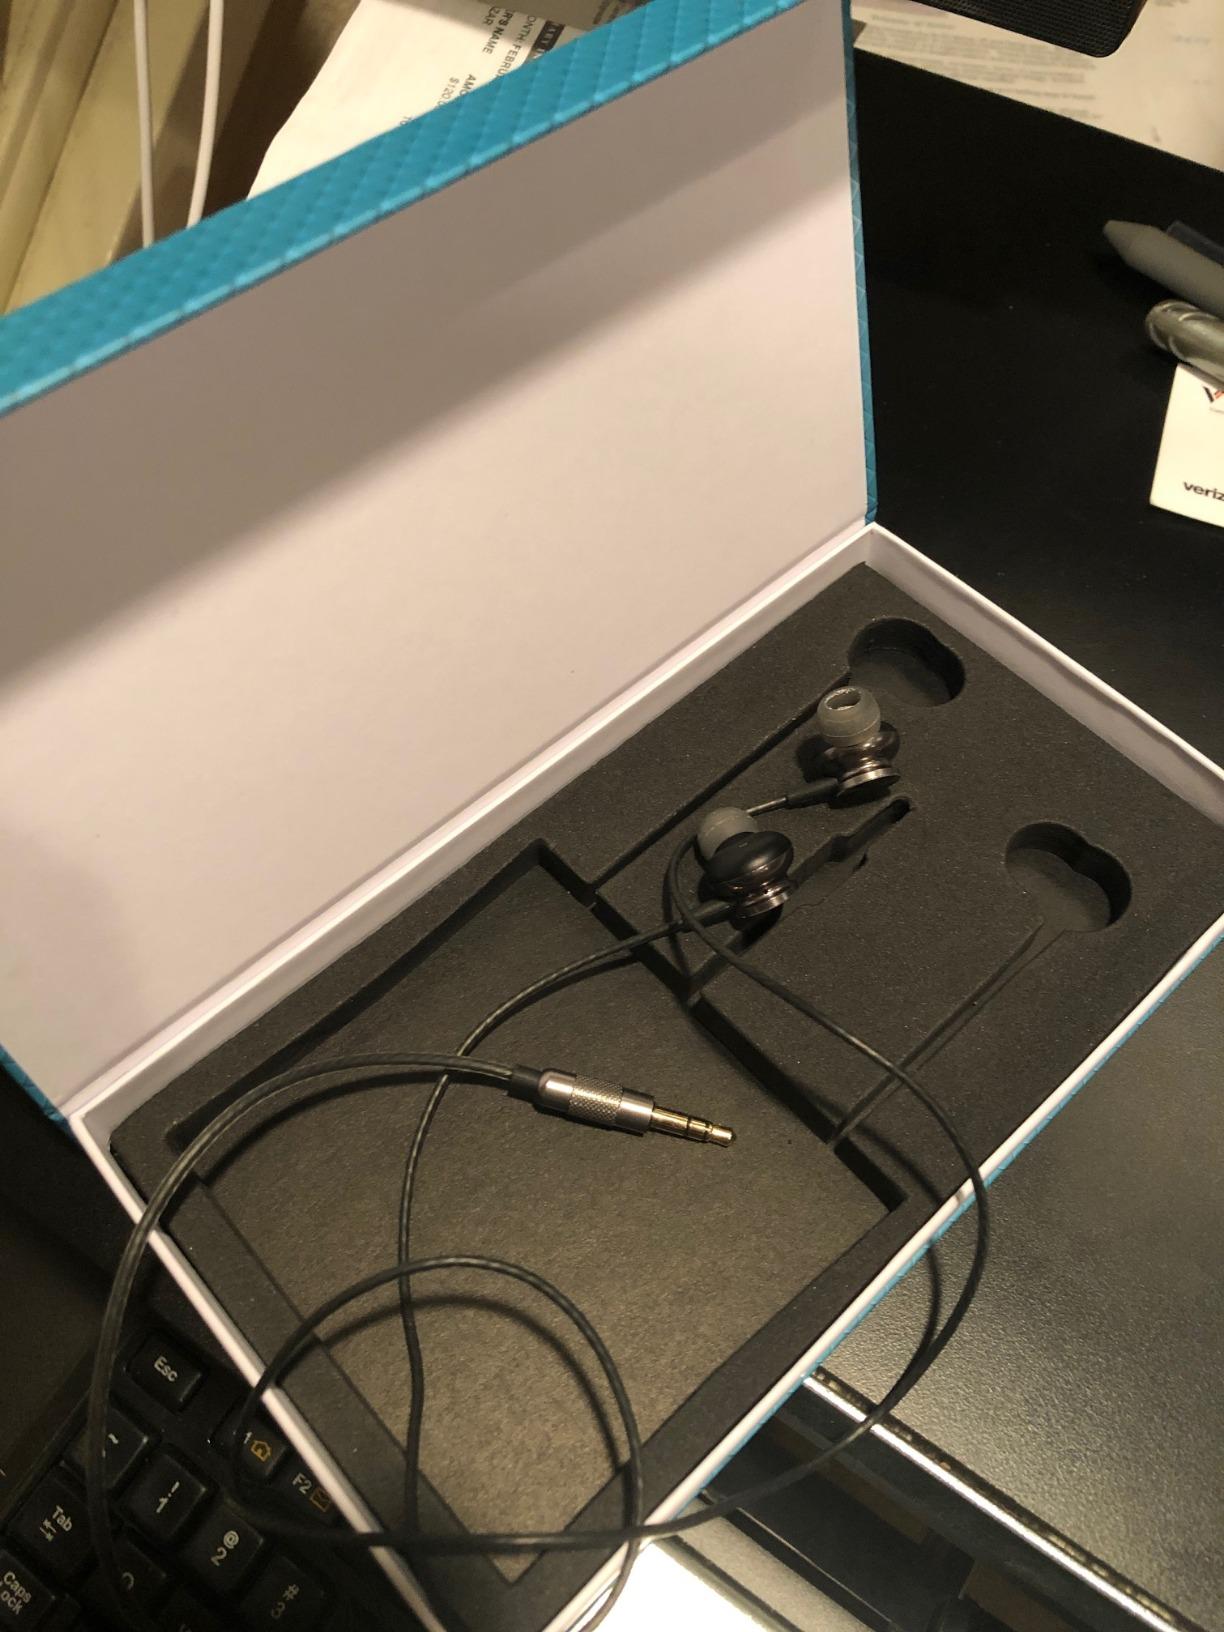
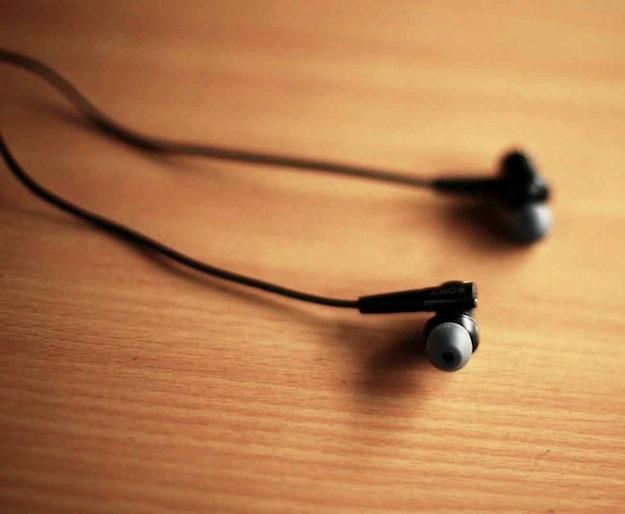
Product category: headphones
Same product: no